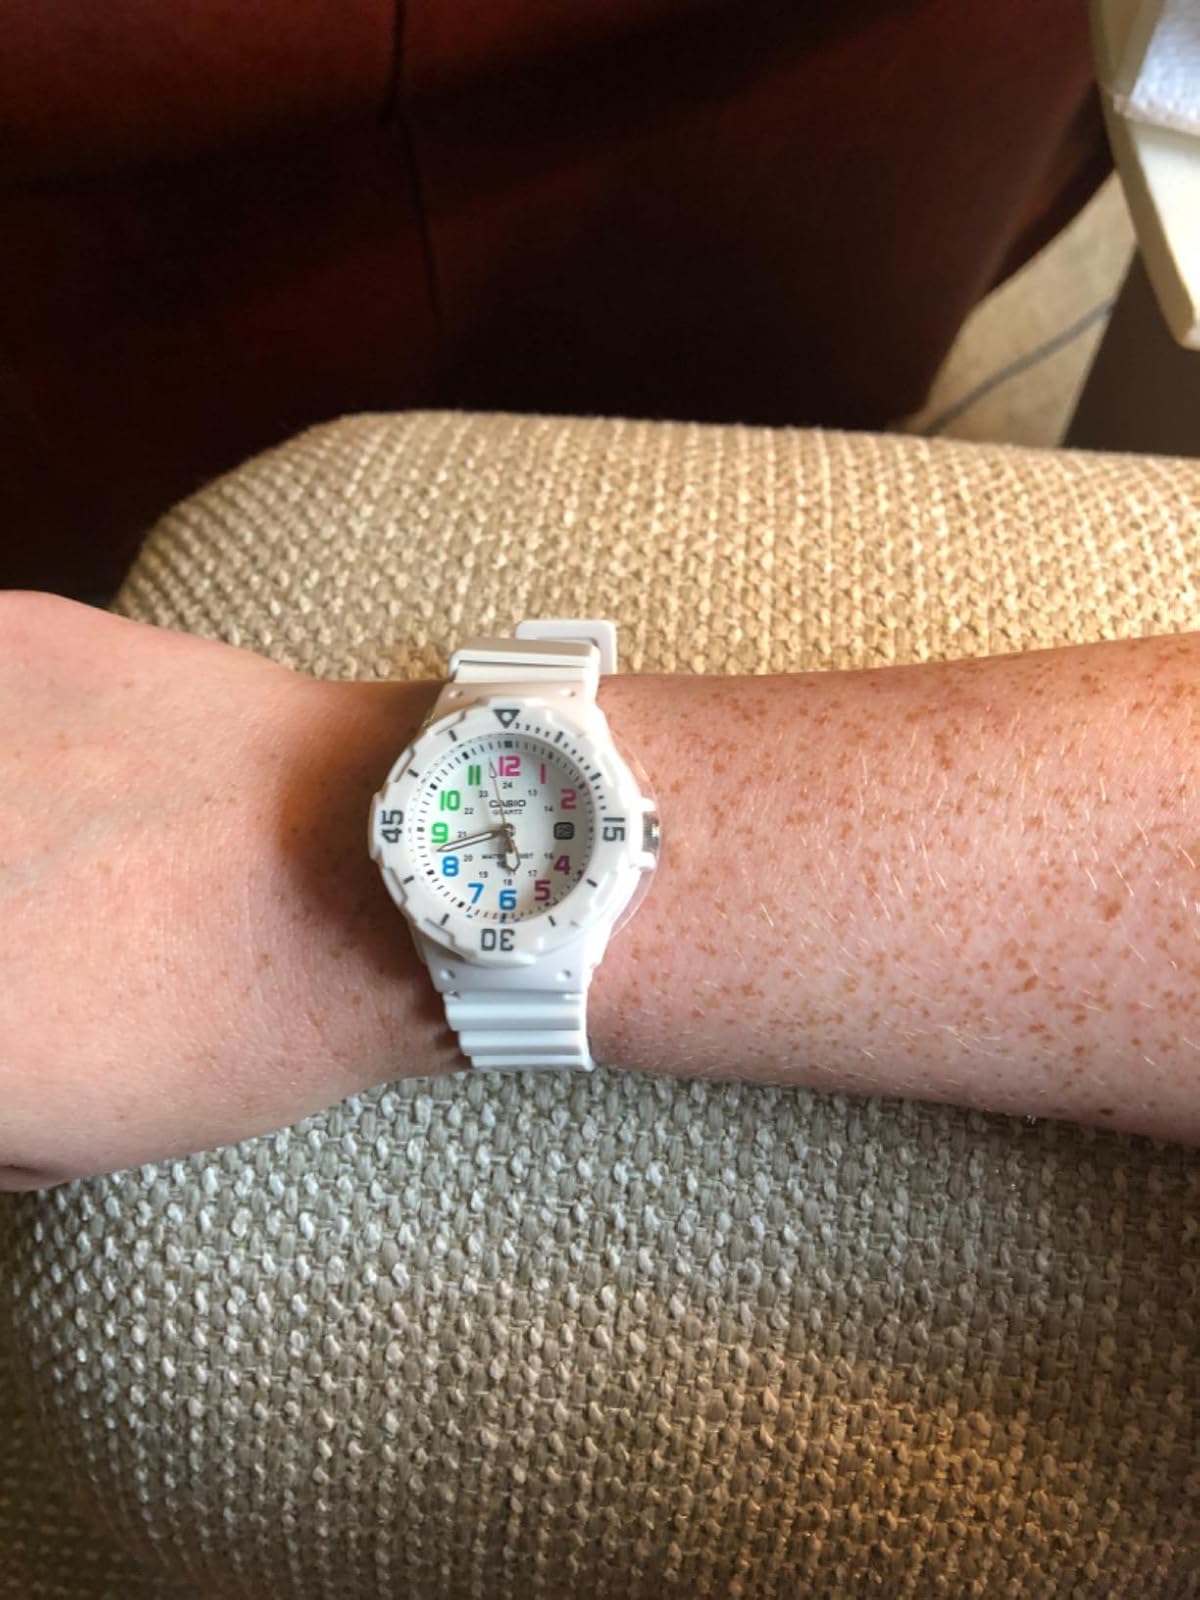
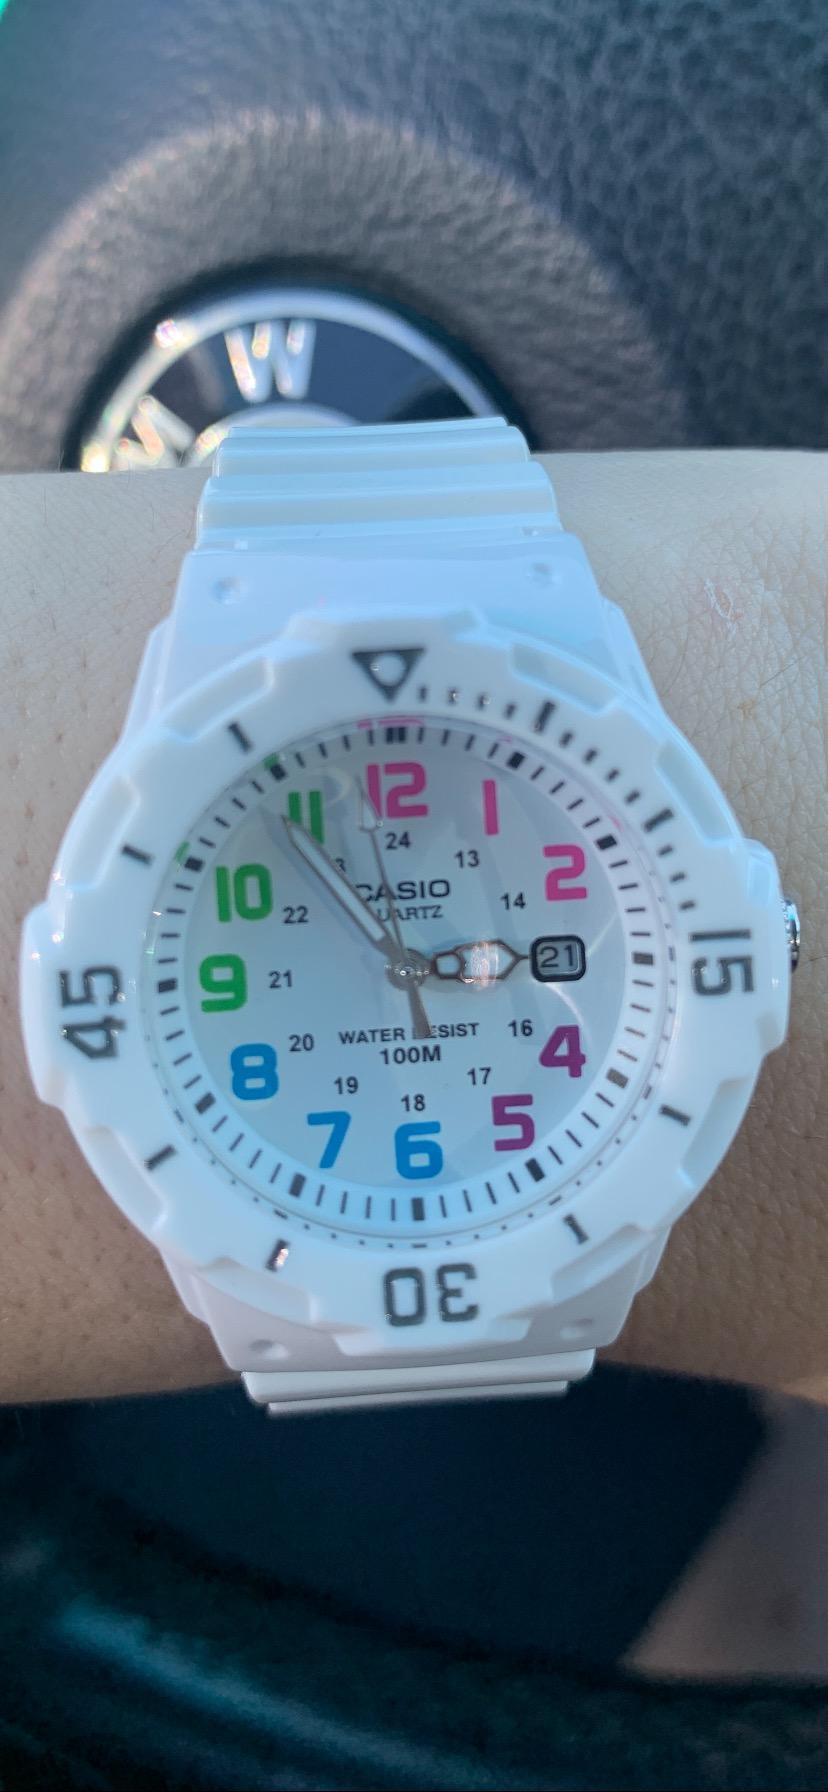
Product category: accessories_watch
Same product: yes